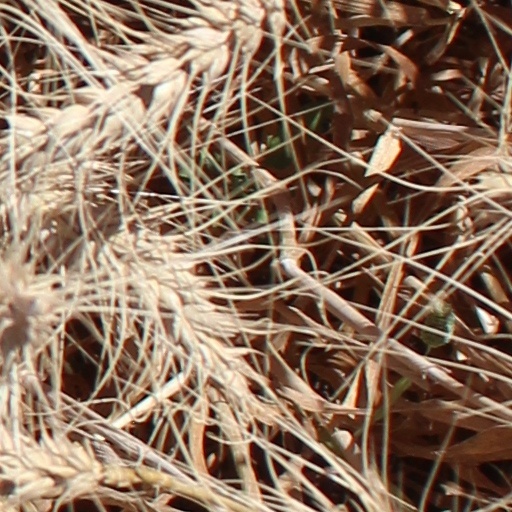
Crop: wheat